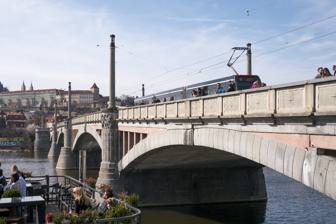
Building: Mánes Bridge
Country: Czechia
Year built: 1916
Bridge in Prague, Czech Republic Mánes Bridge Mánesův most The bridge in 2016 Coordinates 50°05′22″N 14°24′46″E / 50.0895°N 14.4127°E / 50.0895; 14.4127 Crosses River Vltava Locale Prague , Czech Republic Named for Josef Mánes Characteristics Total length 186m Width 16m History Architect Mečislav Petrů Designer František Mencl and Alois Nový Construction end 1916 Location Mánes Bridge ( Czech : Mánesův most ) is a road and tramway bridge over the Vltava river in Prague , Czech Republic. It connects the Aleš Embankment and Rudolfinum to the Lesser Quarter (Malá Strana) and replaced the previous Rudolf footbridge built in 1869. The bridge is named after the Czech painter Josef Mánes . The new bridge was designed by architect Mečislav Petrů and engineers František Mencl and Alois Nový. Built of concrete and supported on four segmental arches, the bridge was opened in 1914 but not fully completed until 1916. Originally named the Archduke Bridge by Archduke Franz Ferdinand of Austria , it was renamed Mánes Bridge in 1920. In the 1960s the original mosaic pavements were replaced by asphalt. However, the asphalting caused various problems, and it was removed during reconstruction work between 1992 and 1994. References